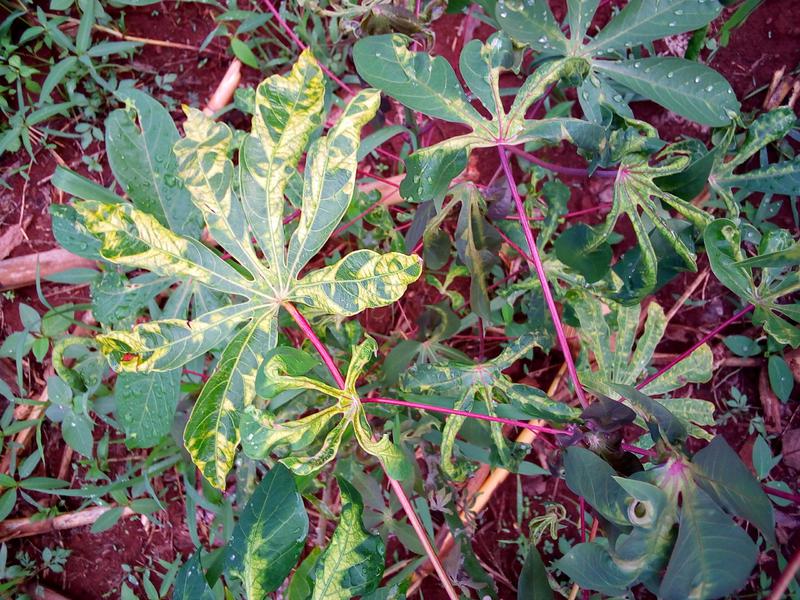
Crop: cassava
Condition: mosaic_disease